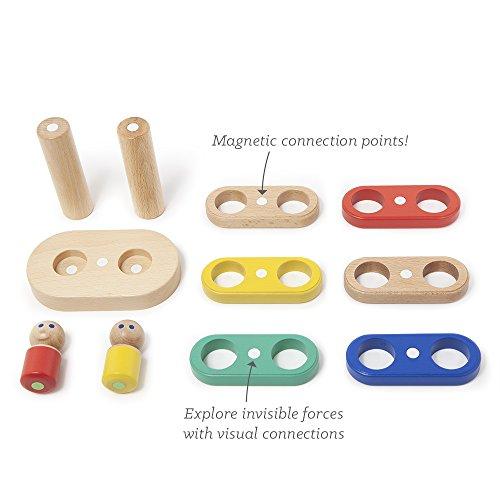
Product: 11 Piece Tegu Magnetic Floating Stacker Building Block Set, Big Top
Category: Toys & Games | Building Toys | Stacking Blocks
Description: Durable solid wood construction.
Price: $26.64
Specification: ProductDimensions:6.1x3.5x8.5inches|ItemWeight:1.3pounds|ShippingWeight:1.3pounds(Viewshippingratesandpolicies)|ShippingAdvisory:Thisitemmustbeshippedseparatelyfromotheritemsinyourorder.Additionalshippingchargeswillnotapply.|ASIN:B07FCXZ677|Itemmodelnumber:STA-BTP-806T|Manufacturerrecommendedage:0-8years